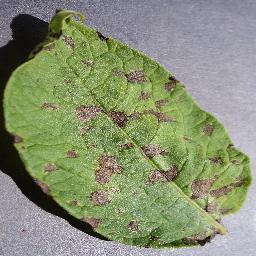
Label: Potato___Early_blight